Lake San Antonio

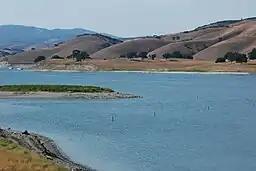

Lake San Antonio is a lake located primarily in southern Monterey County, California, and partially in northern San Luis Obispo County, California. The lake is formed by San Antonio Dam on the San Antonio River. The dam is 202 feet (62 m) tall and was completed in 1965 under Monterey County District Engineer Loran Bunte Jr . The lake and dam are owned by the Monterey County Water Authority. The lake has a capacity of .